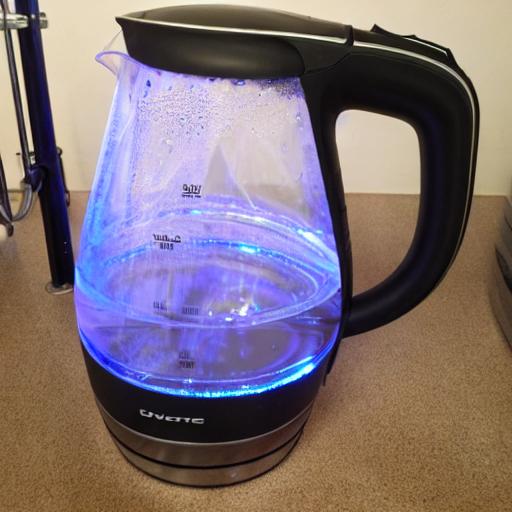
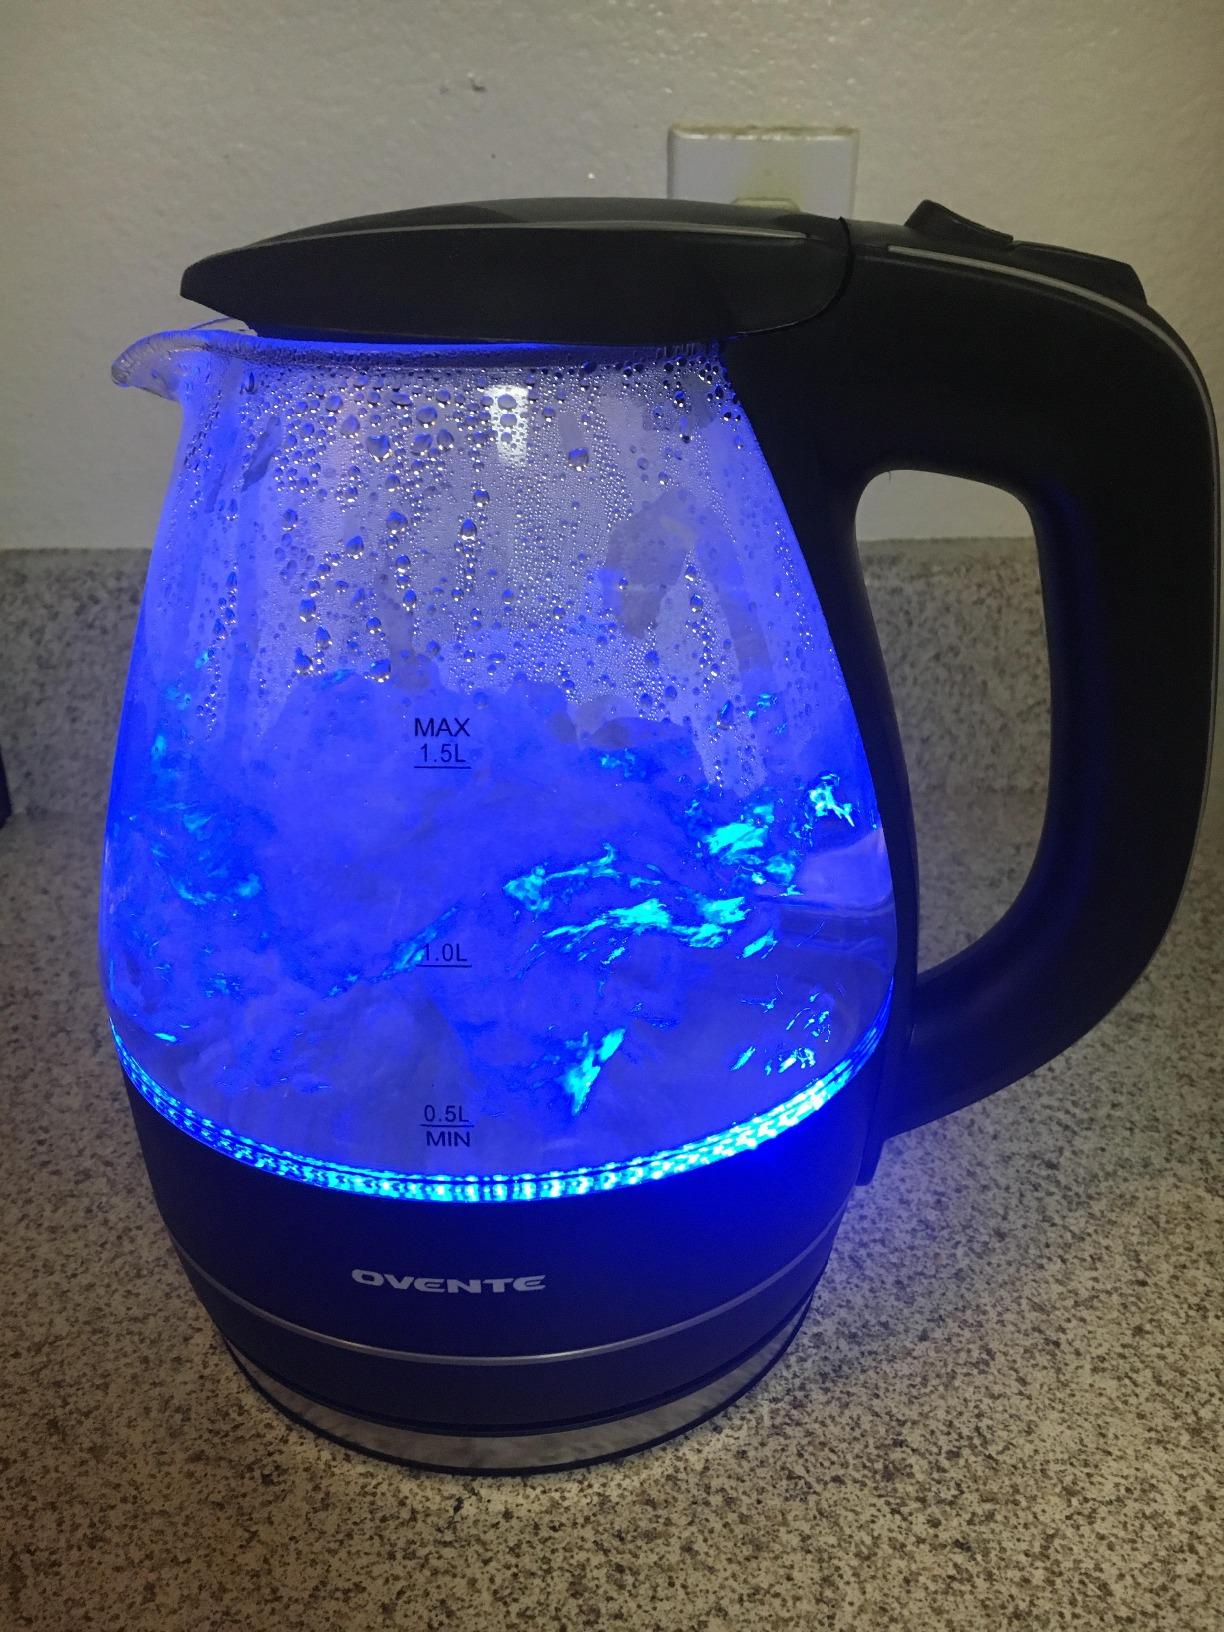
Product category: items_kettle
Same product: no